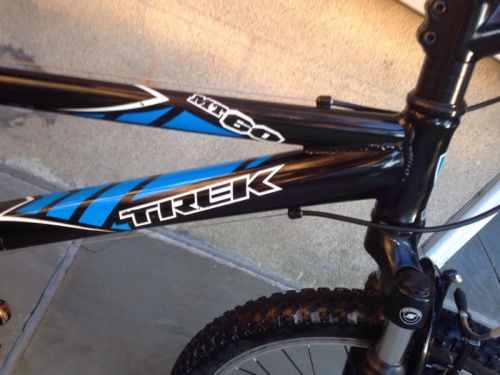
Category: bicycle